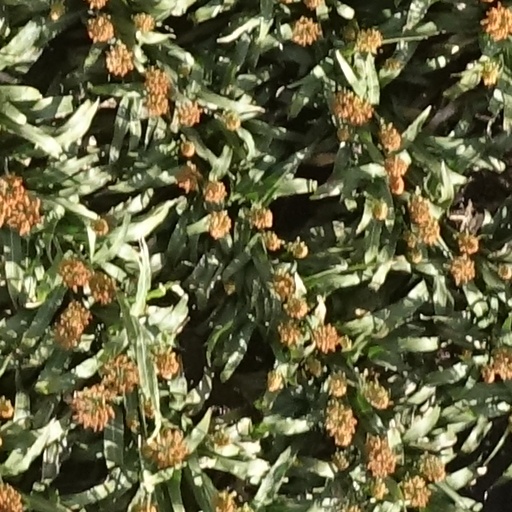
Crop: sorghum